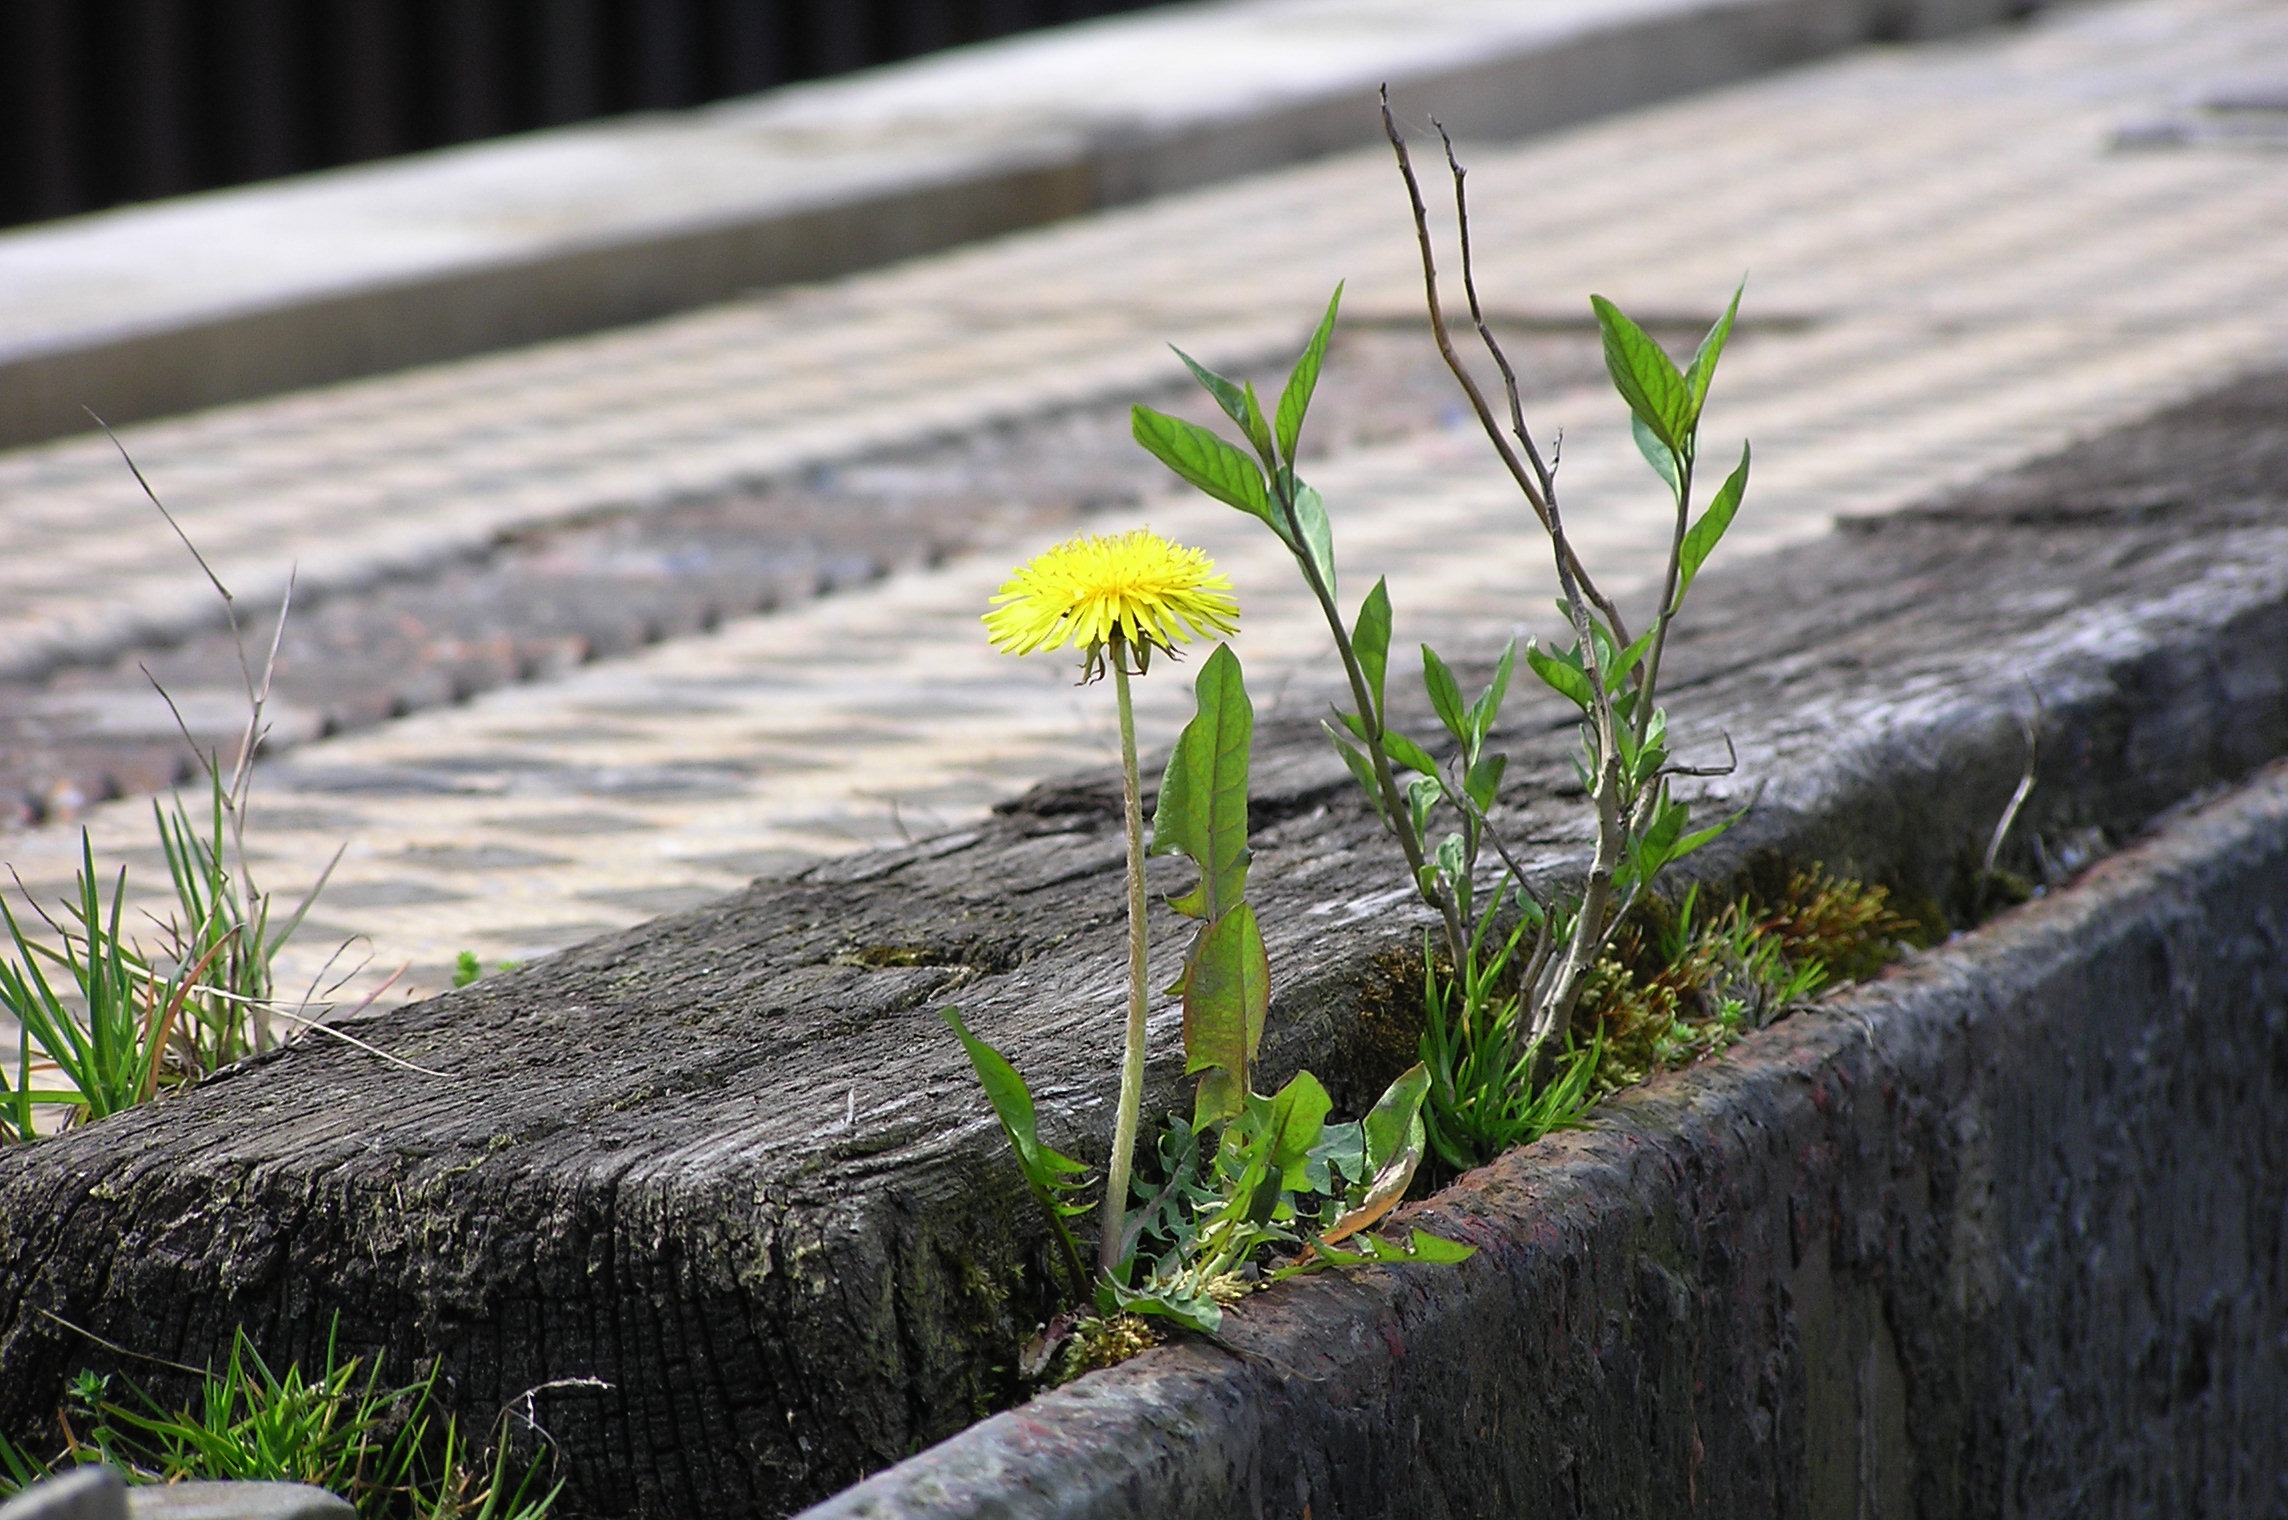
water, nature, grass, plant, lawn, dandelion, leaf, flower, wall, green, grow, botany, garden, flora, strength, resistance, enforce, grass family, resistant, assertiveness